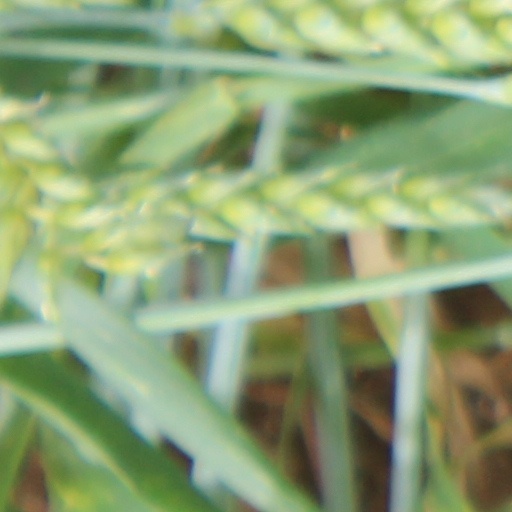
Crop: wheat